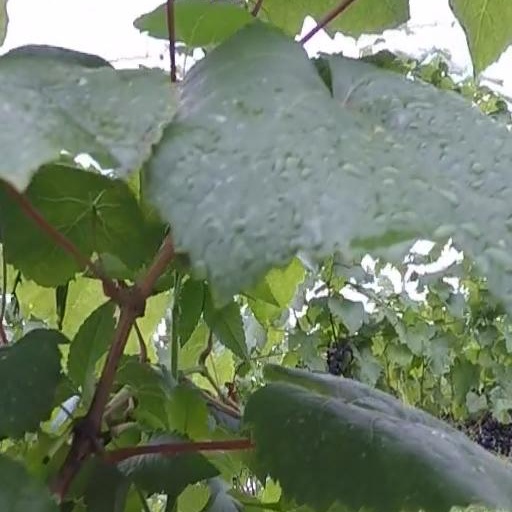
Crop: grape